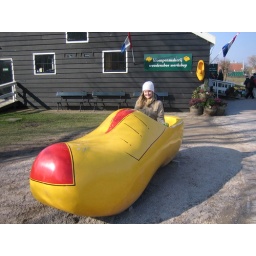
me in a yellow wooden shoe